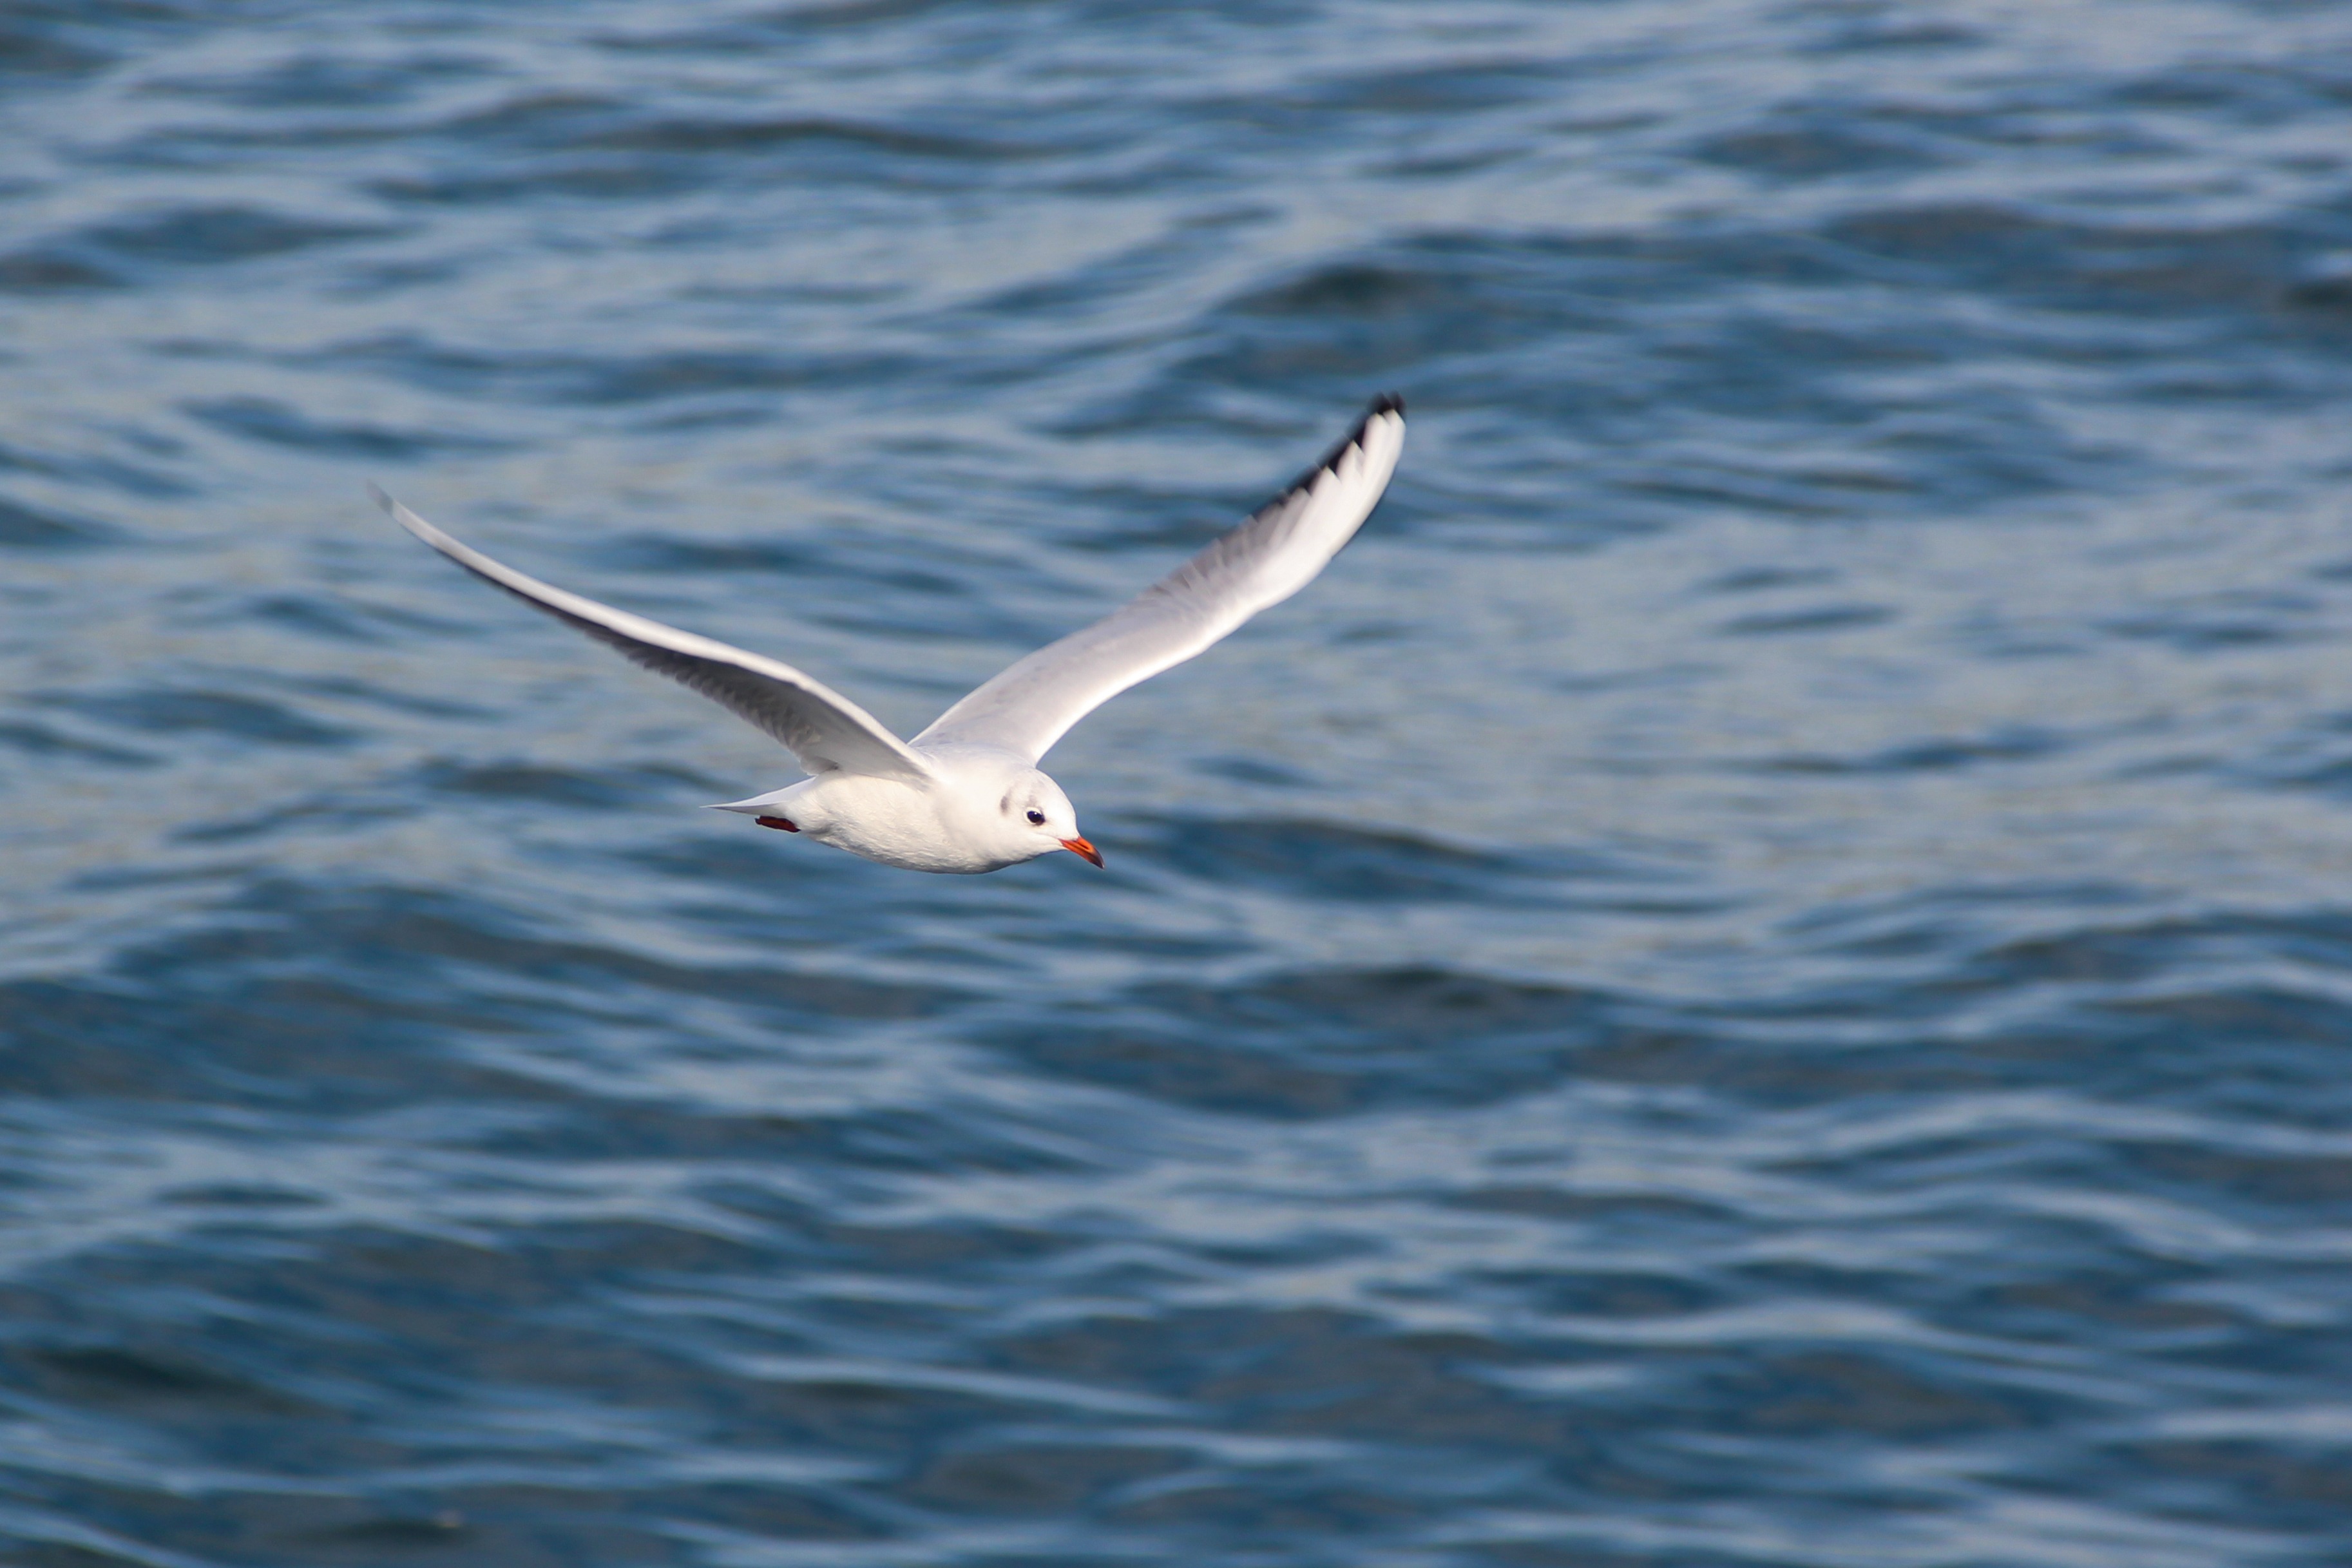
sea, water, nature, bird, wing, seabird, fly, seagull, gull, beak, rest, float, birds, wings, seagulls, vertebrate, albatross, charadriiformes